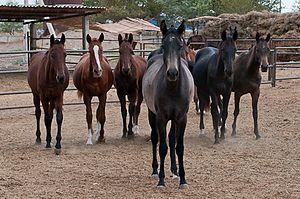
L’Akhal-Teke, ou cheval turkmène, est une race de chevaux de selle très ancienne, originaire d'Asie centrale. Traditionnellement élevé par la tribu des Tékés, il doit son nom à l'oasis d'Akhal-Téké. Son berceau se situe au Turkménistan et dans le Nord de l'Iran actuels. Cette race est l'emblème du Turkménistan. Très rapide, l'Akhal-Teke est aussi extrêmement endurant, robuste et sobre. Doté d'une morphologie atypique, très fine et athlétique, il est surtout connu pour sa robe aux reflets dorés, qui l'a popularisé. C'est un cheval apte à toutes les disciplines, détenteur d'un record olympique en dressage. La race a failli disparaître dans les années 1950 sous l'ère soviétique avec la lutte contre le nomadisme et l'arrivée de la motorisation. Elle a été sauvée par quelques éleveurs disséminés dans le Proche-Orient. L'Akhal-Teke a depuis dépassé les frontières de son pays natal, puisqu'il est élevé au Kazakhstan, en Russie, ainsi que dans plusieurs autres pays comme l'Allemagne, les États-Unis et la France, où il est reconnu comme race étrangère de cheval de selle depuis 2004.